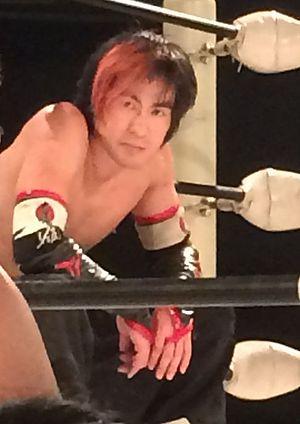
Isami Kodaka, est un catcheur japonais, qui travaille pour la Big Japan Pro Wrestling.